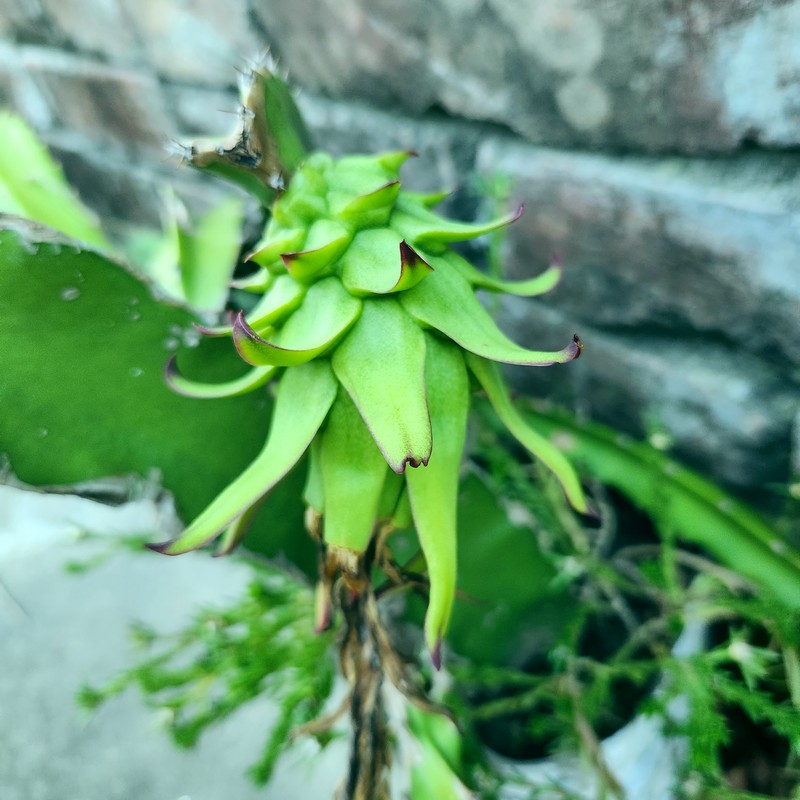
Label: Immature Dragon Fruit